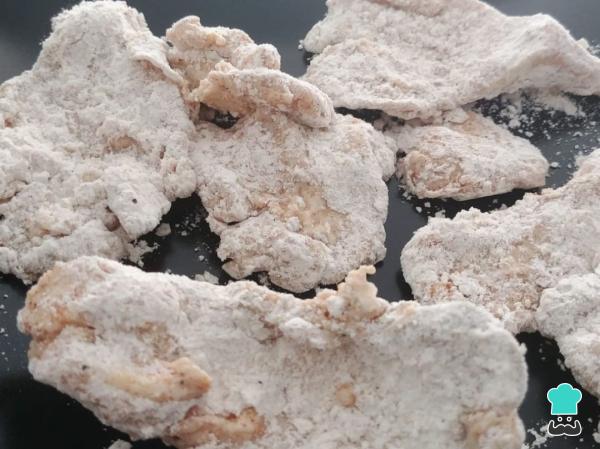
Saca las setas del adobo y rebózalas una a una con la mezcla de harina.